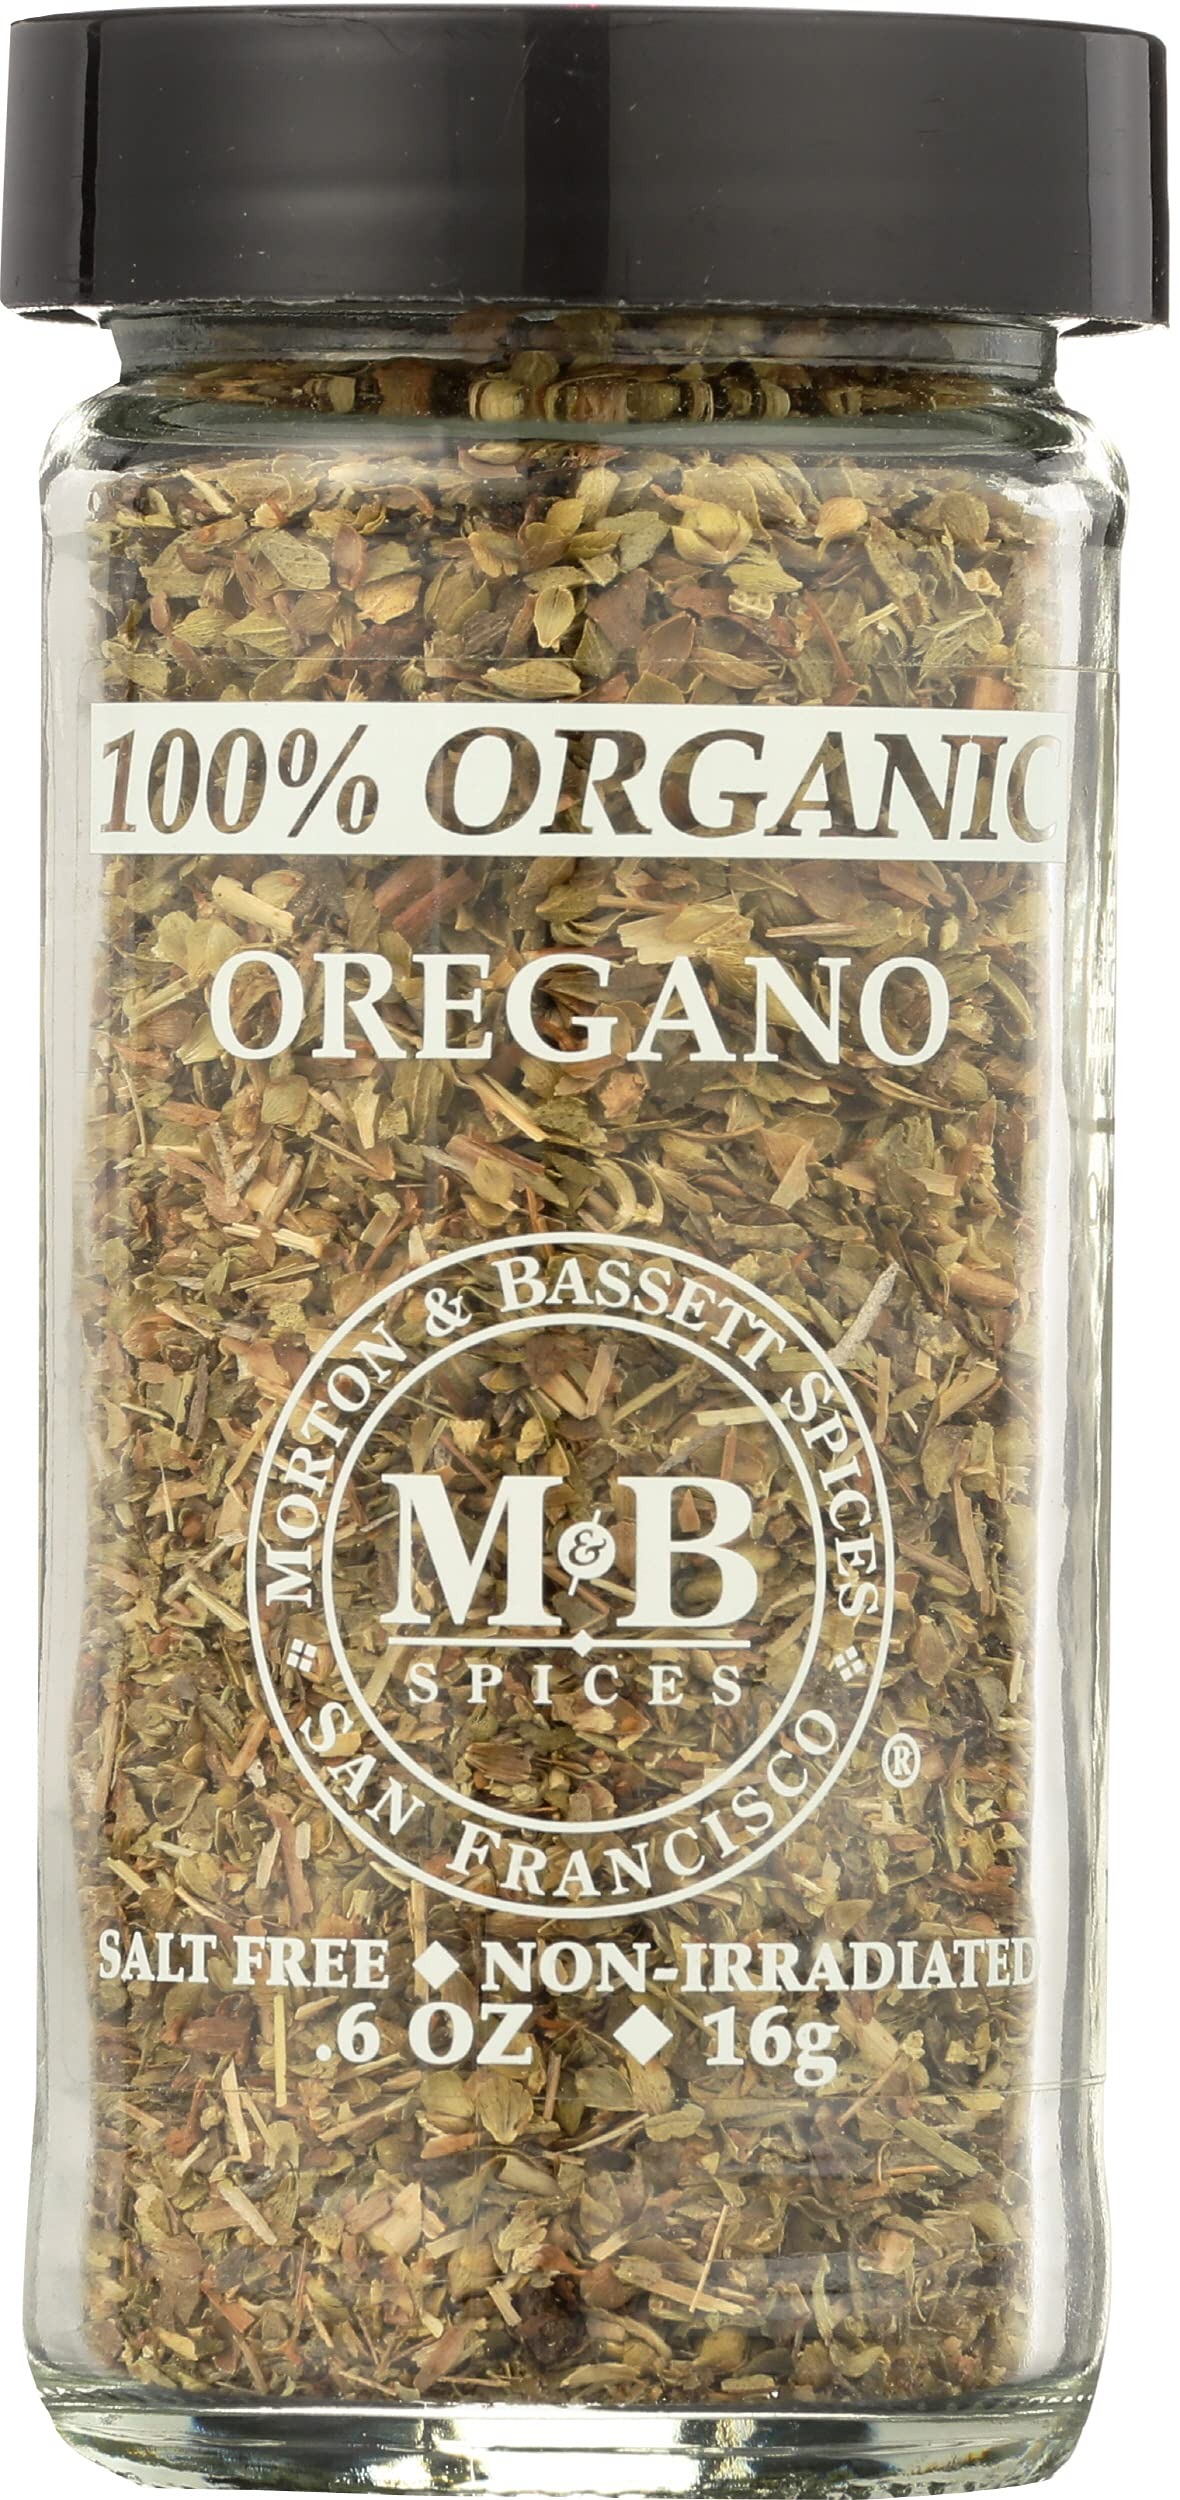
Item Name: Morton & Bassett Organic Oregano, All Natural, Kosher, MSG Free, Gluten Free & Non-GMO, 0.6 Ounce (Pack of 3)
Bullet Point: Morton & Bassett Organic Oregano, All Natural, Kosher, MSG Free, Gluten Free & Non-GMO, 0.6 Ounce (Pack of 3)
Value: 1.8
Unit: Ounce

Price: 44.48